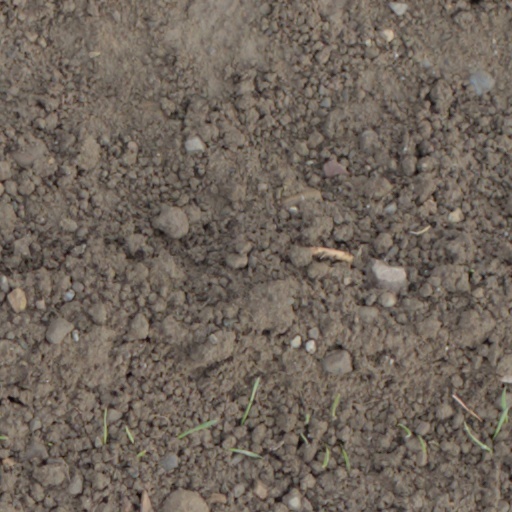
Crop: wheat